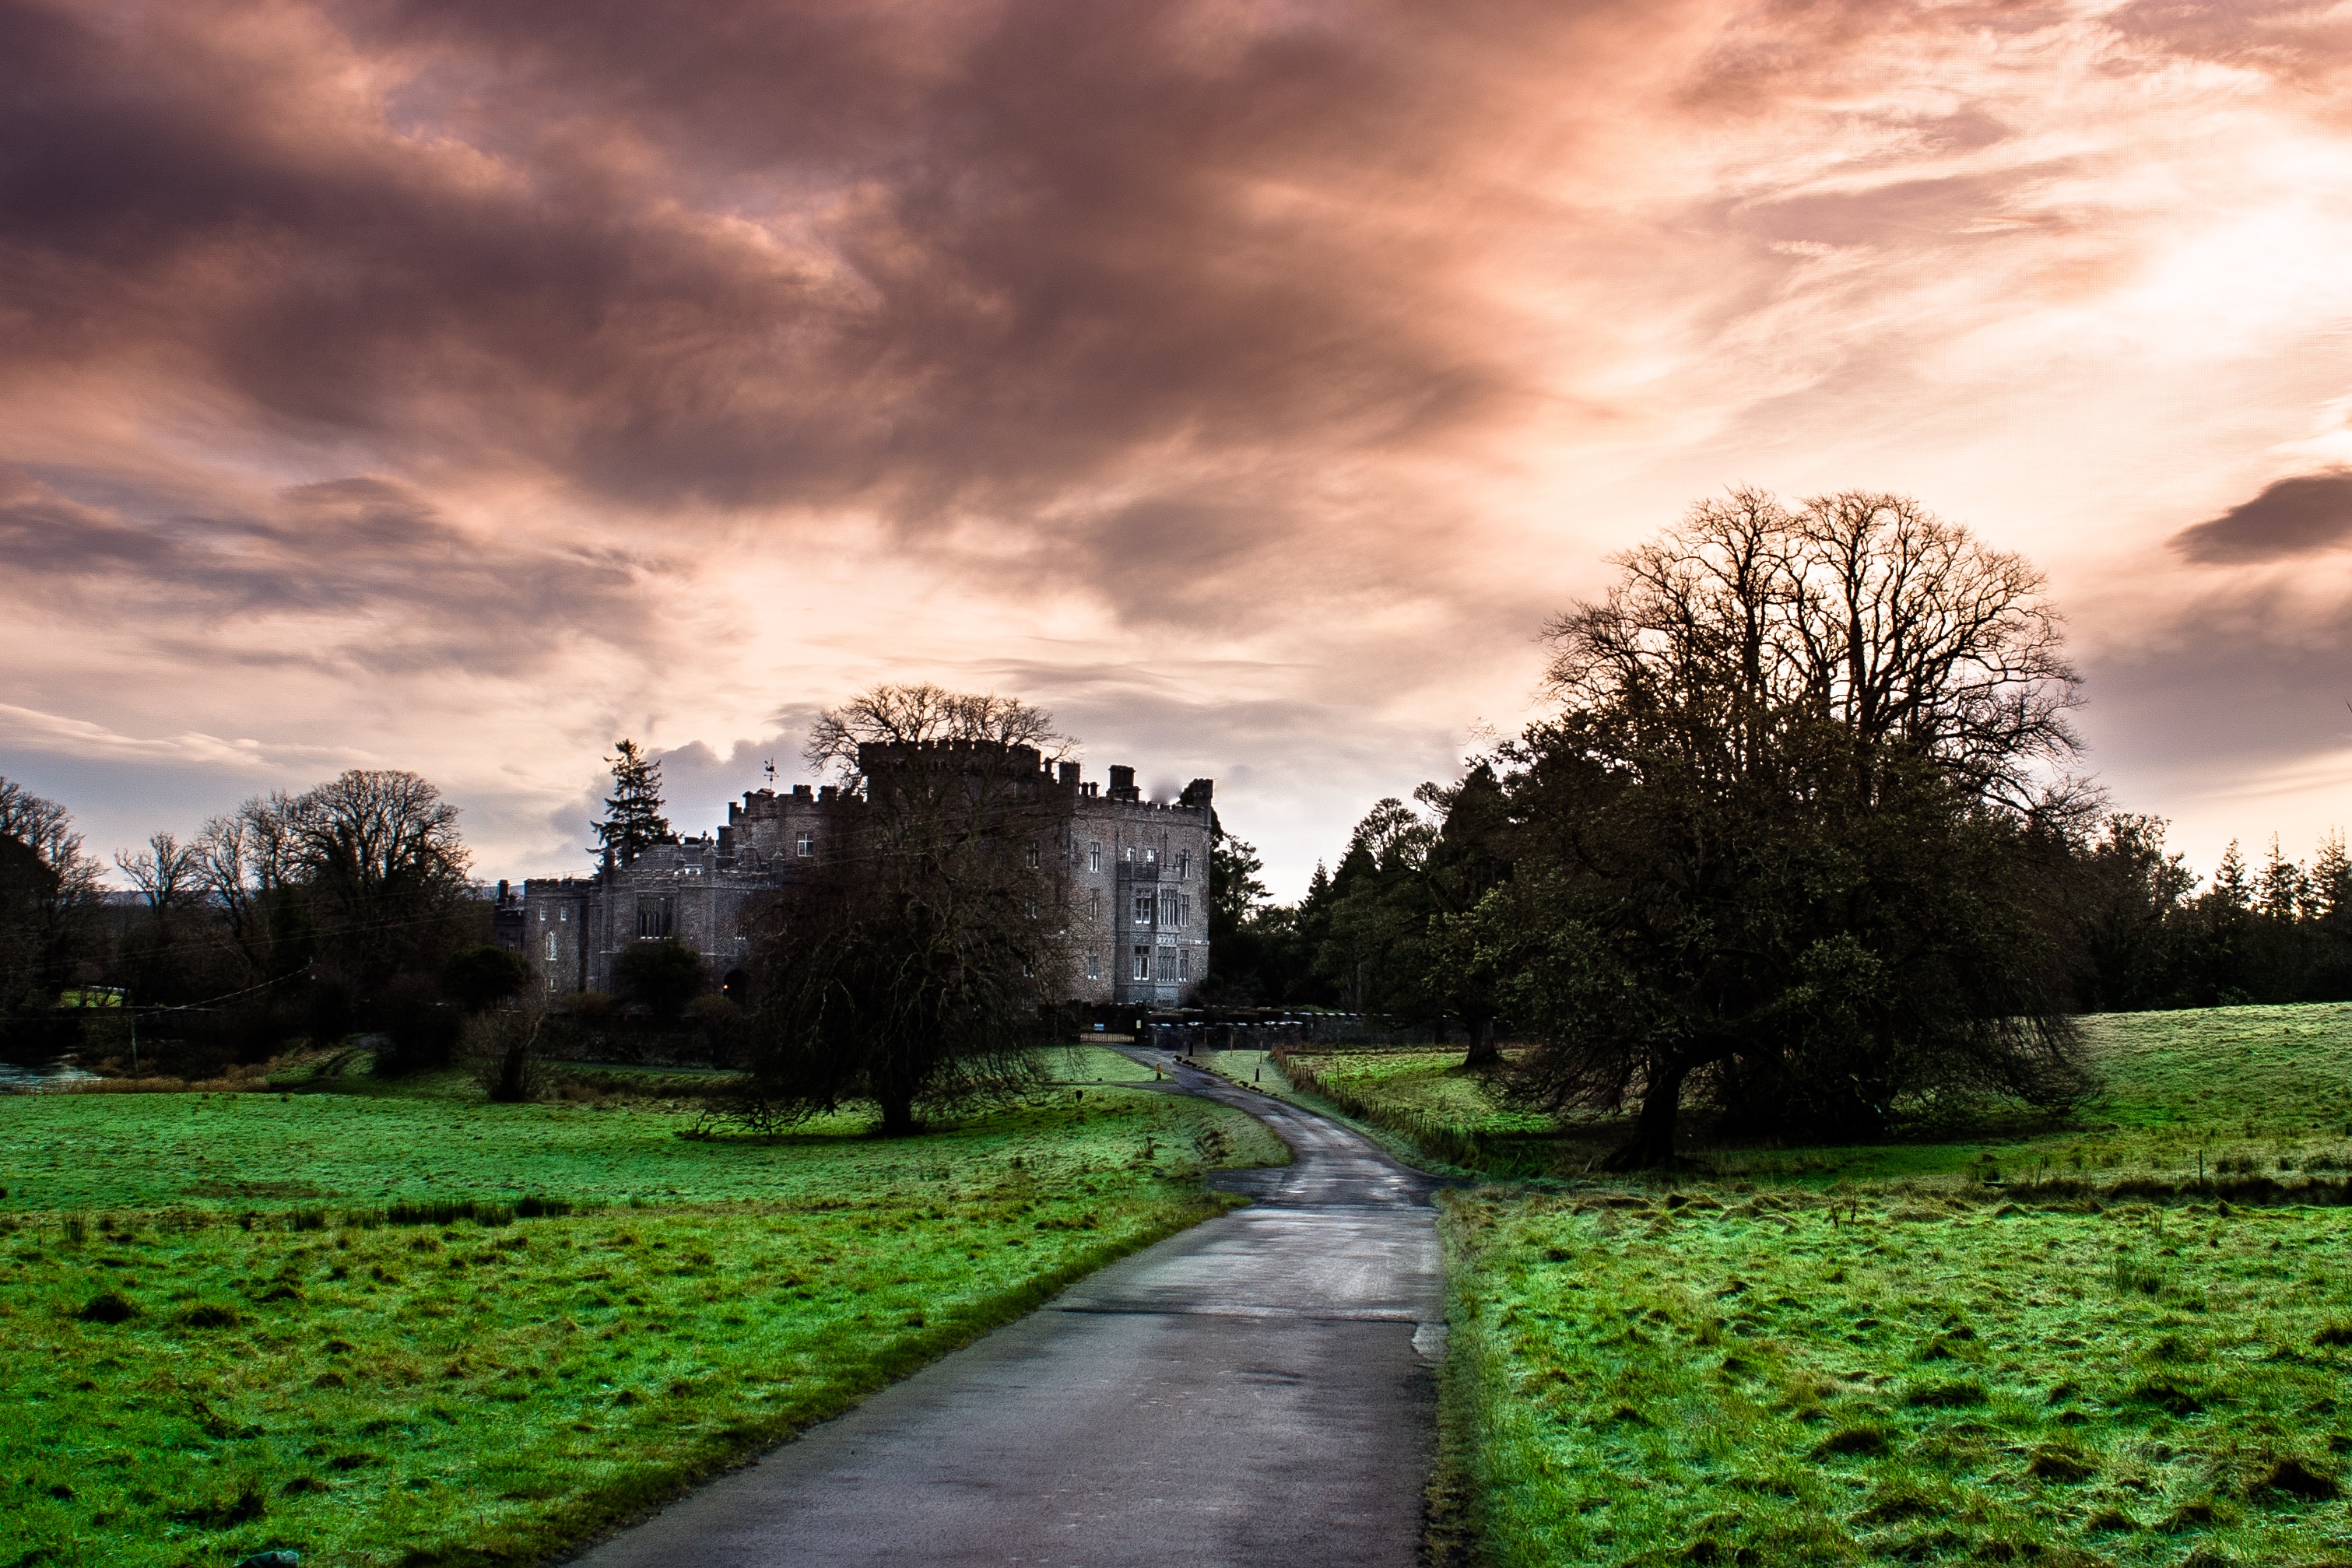
landscape, tree, nature, grass, horizon, cloud, sky, sunset, field, meadow, sunlight, morning, hill, flower, evening, reflection, autumn, castle, ruins, ireland, celtic, rural area, woody plant